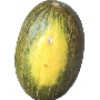
Label: melon_piel_de_sapo